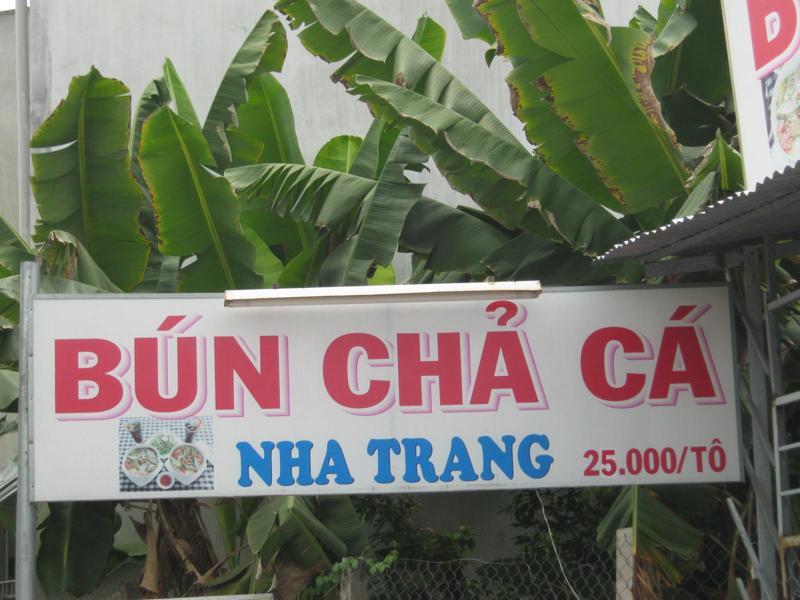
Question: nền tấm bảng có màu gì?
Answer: có màu trắng